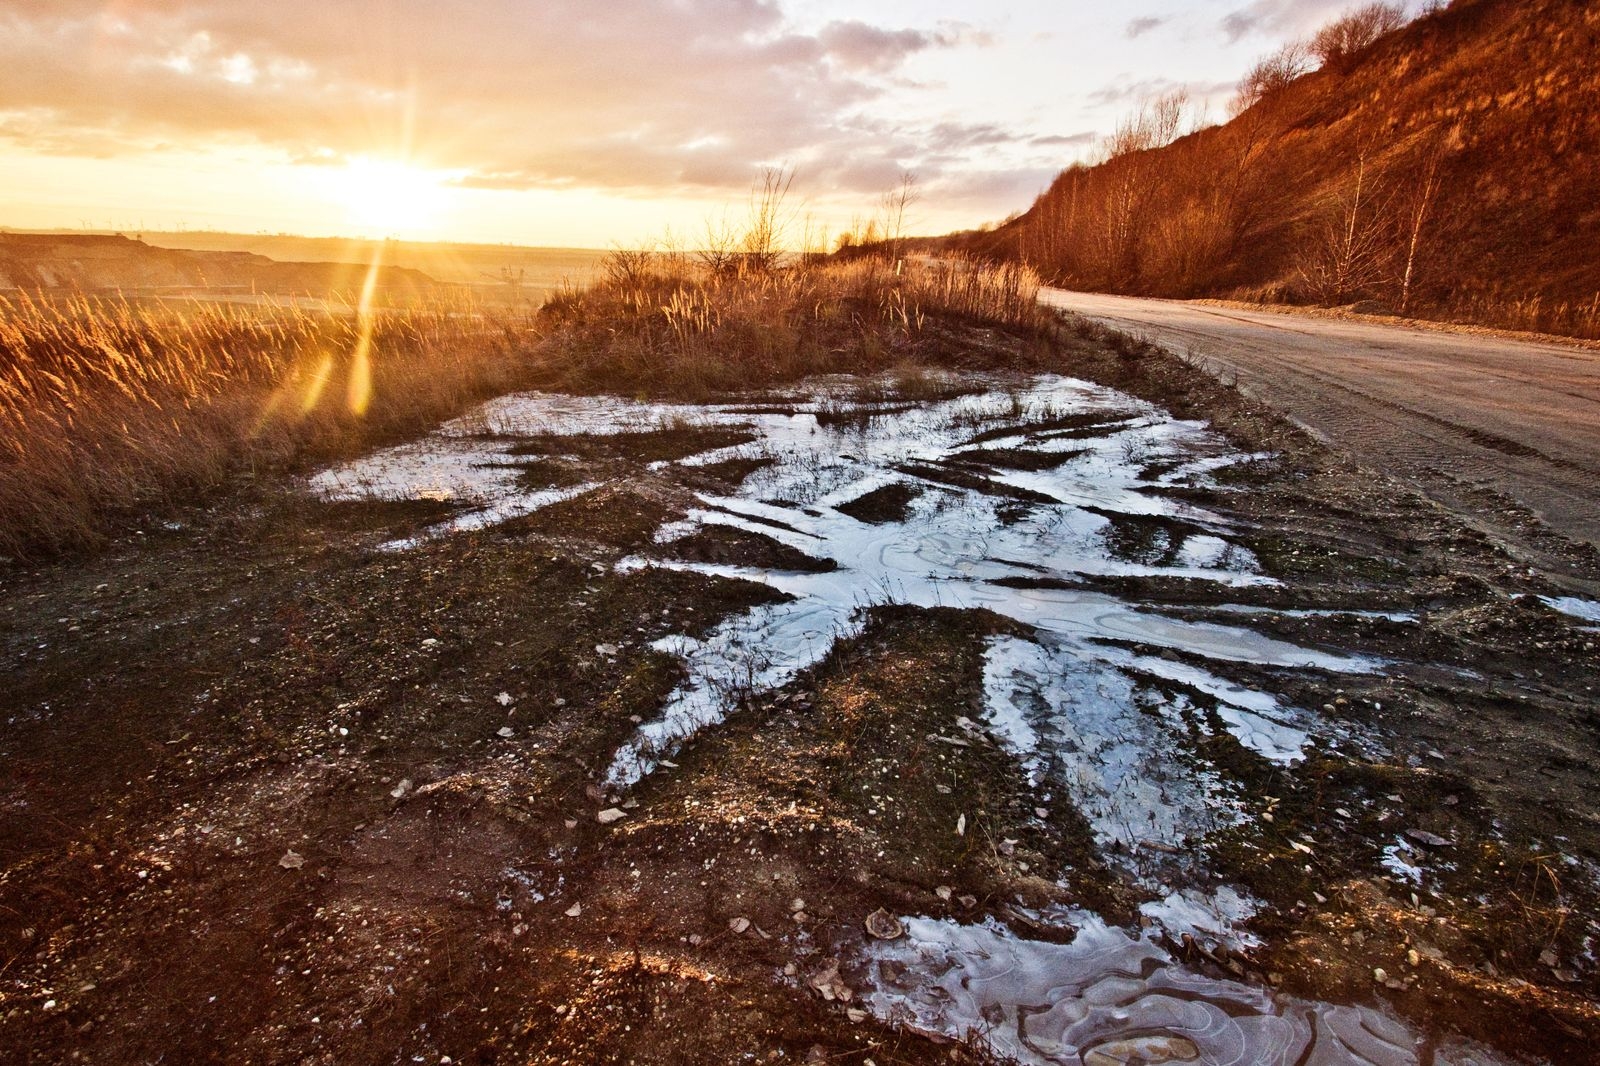
landscape, tree, nature, path, wilderness, mountain, snow, winter, sunrise, sunset, field, meadow, sunlight, morning, rain, frost, dawn, river, dusk, ice, evening, reflection, mud, autumn, weather, soil, season, puddles, traces, natural environment, atmospheric phenomenon